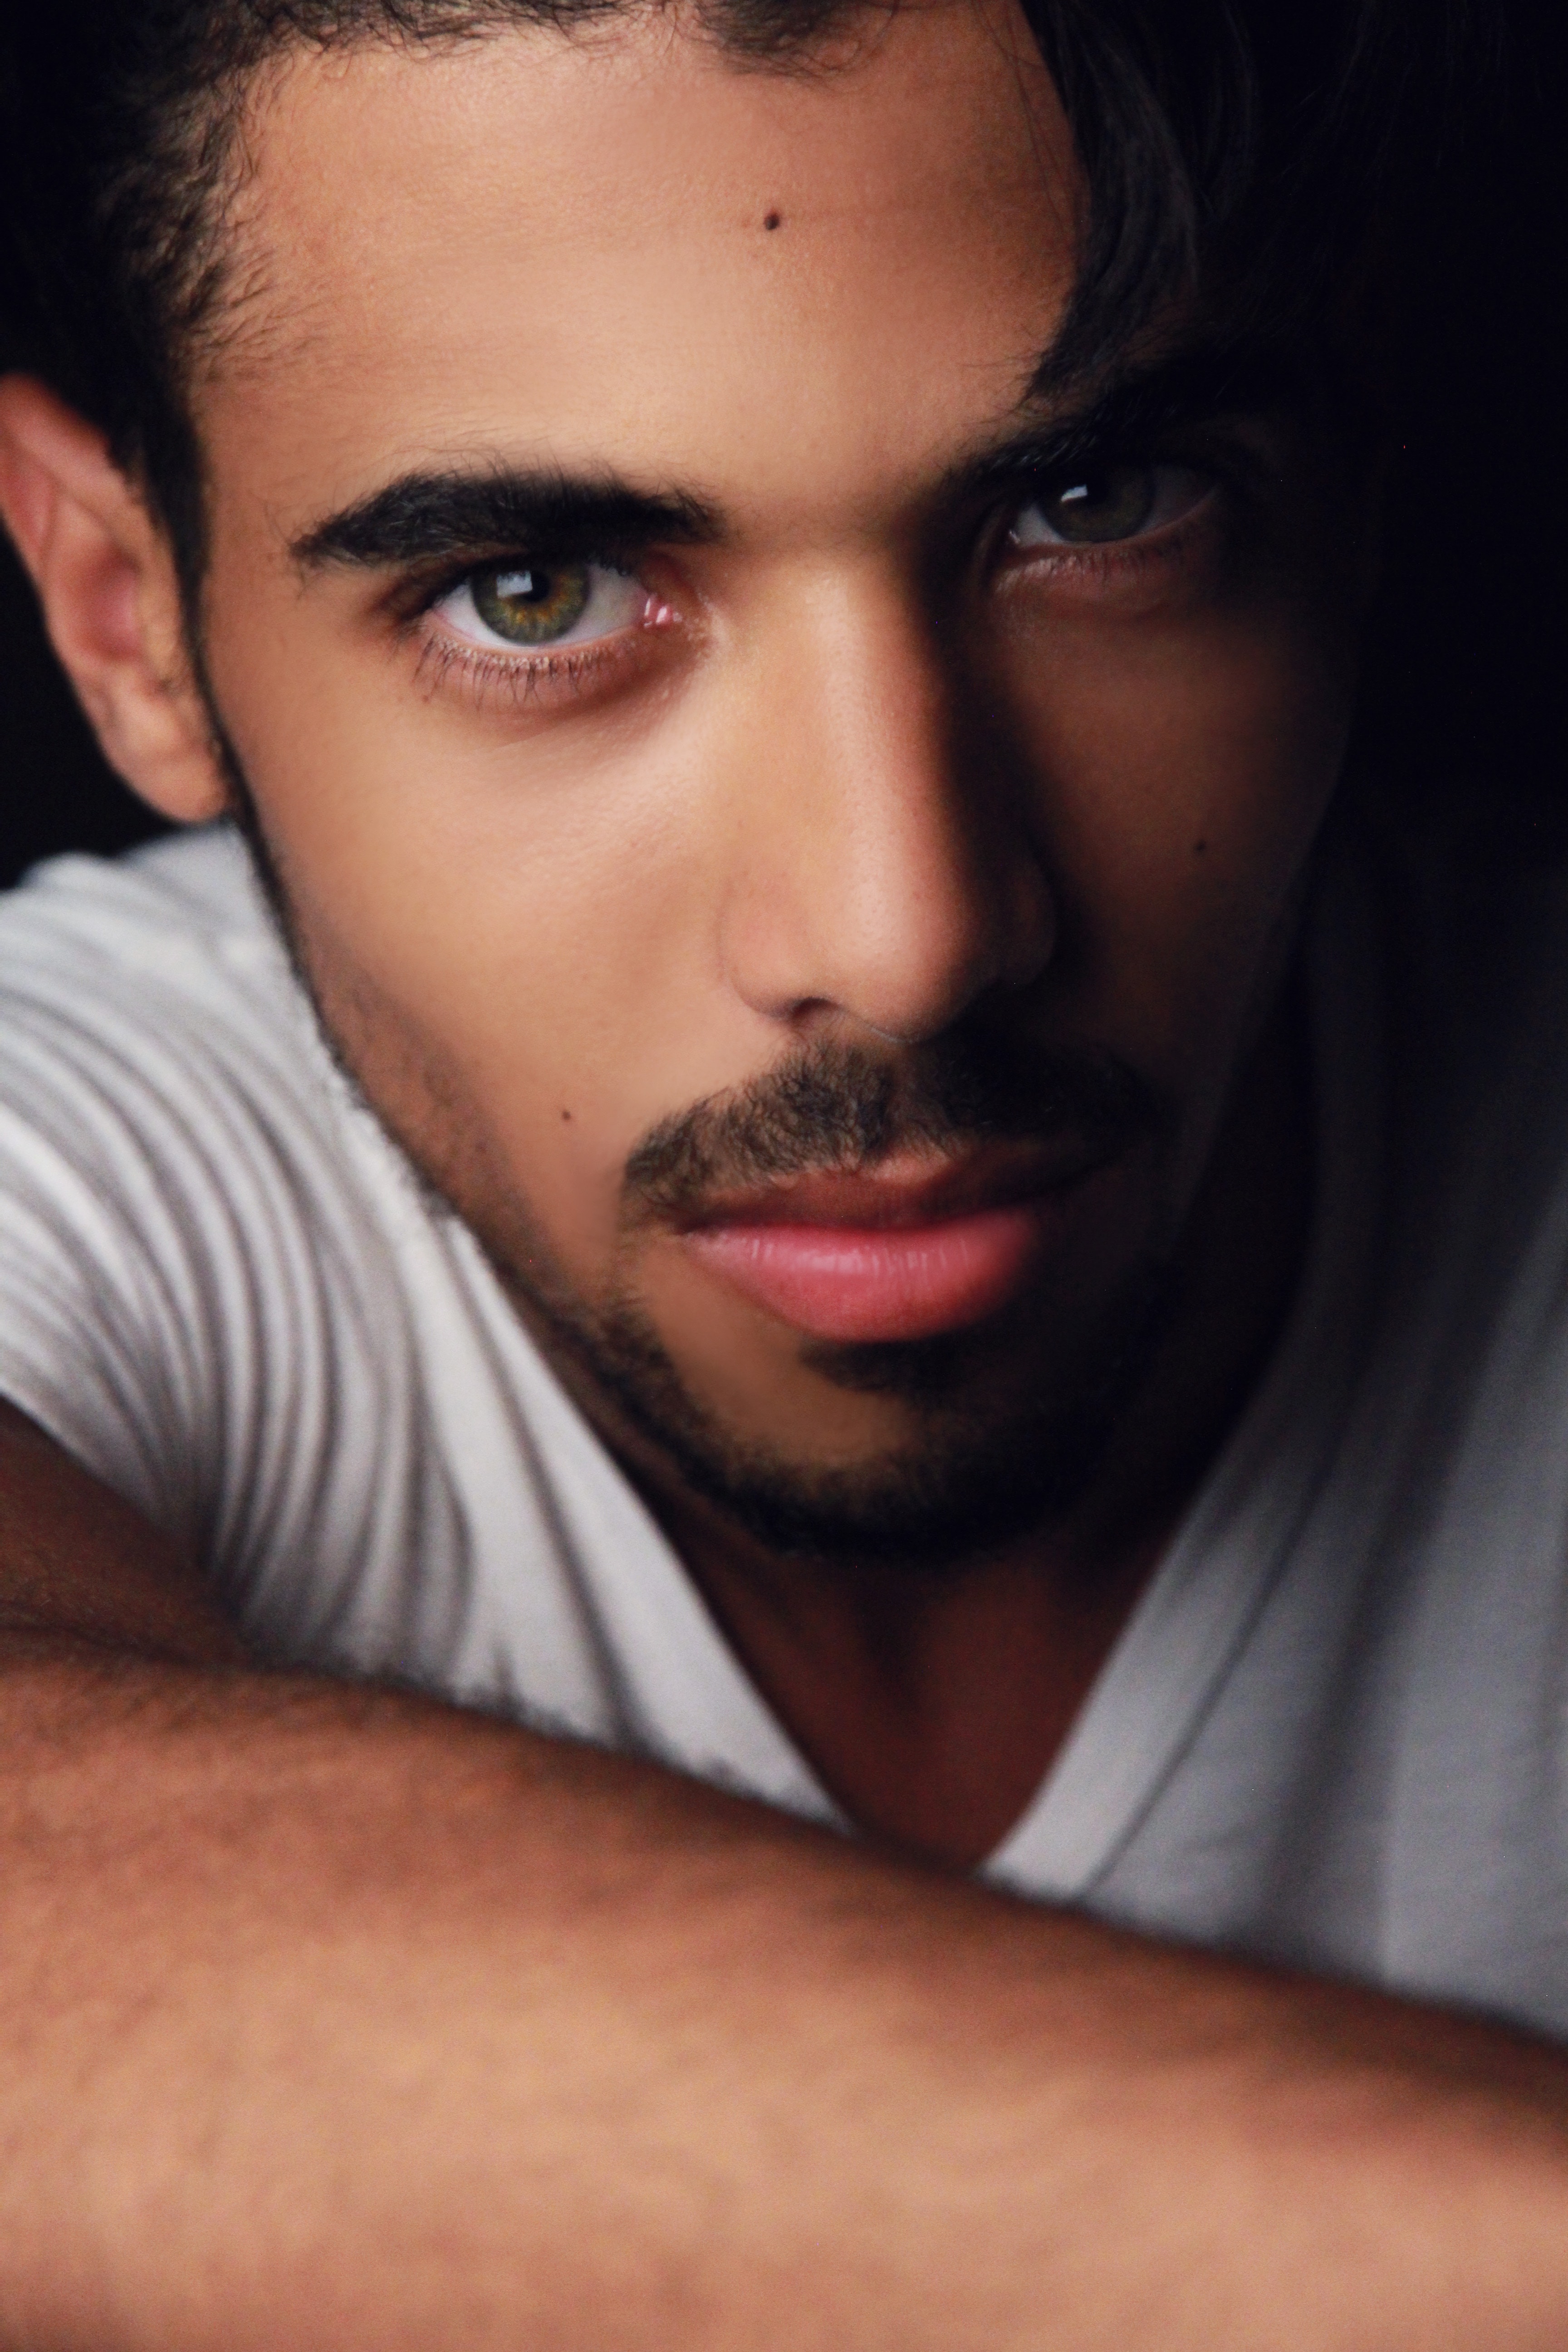
face, hair, eyebrow, forehead, nose, chin, cheek, lip, beauty, head, close up, eye, facial hair, black hair, jaw, muscle, cool, model, mouth, neck, human, moustache, portrait, beard, photography, chest, selfie, photo shoot, portrait photography, flesh, eyelash